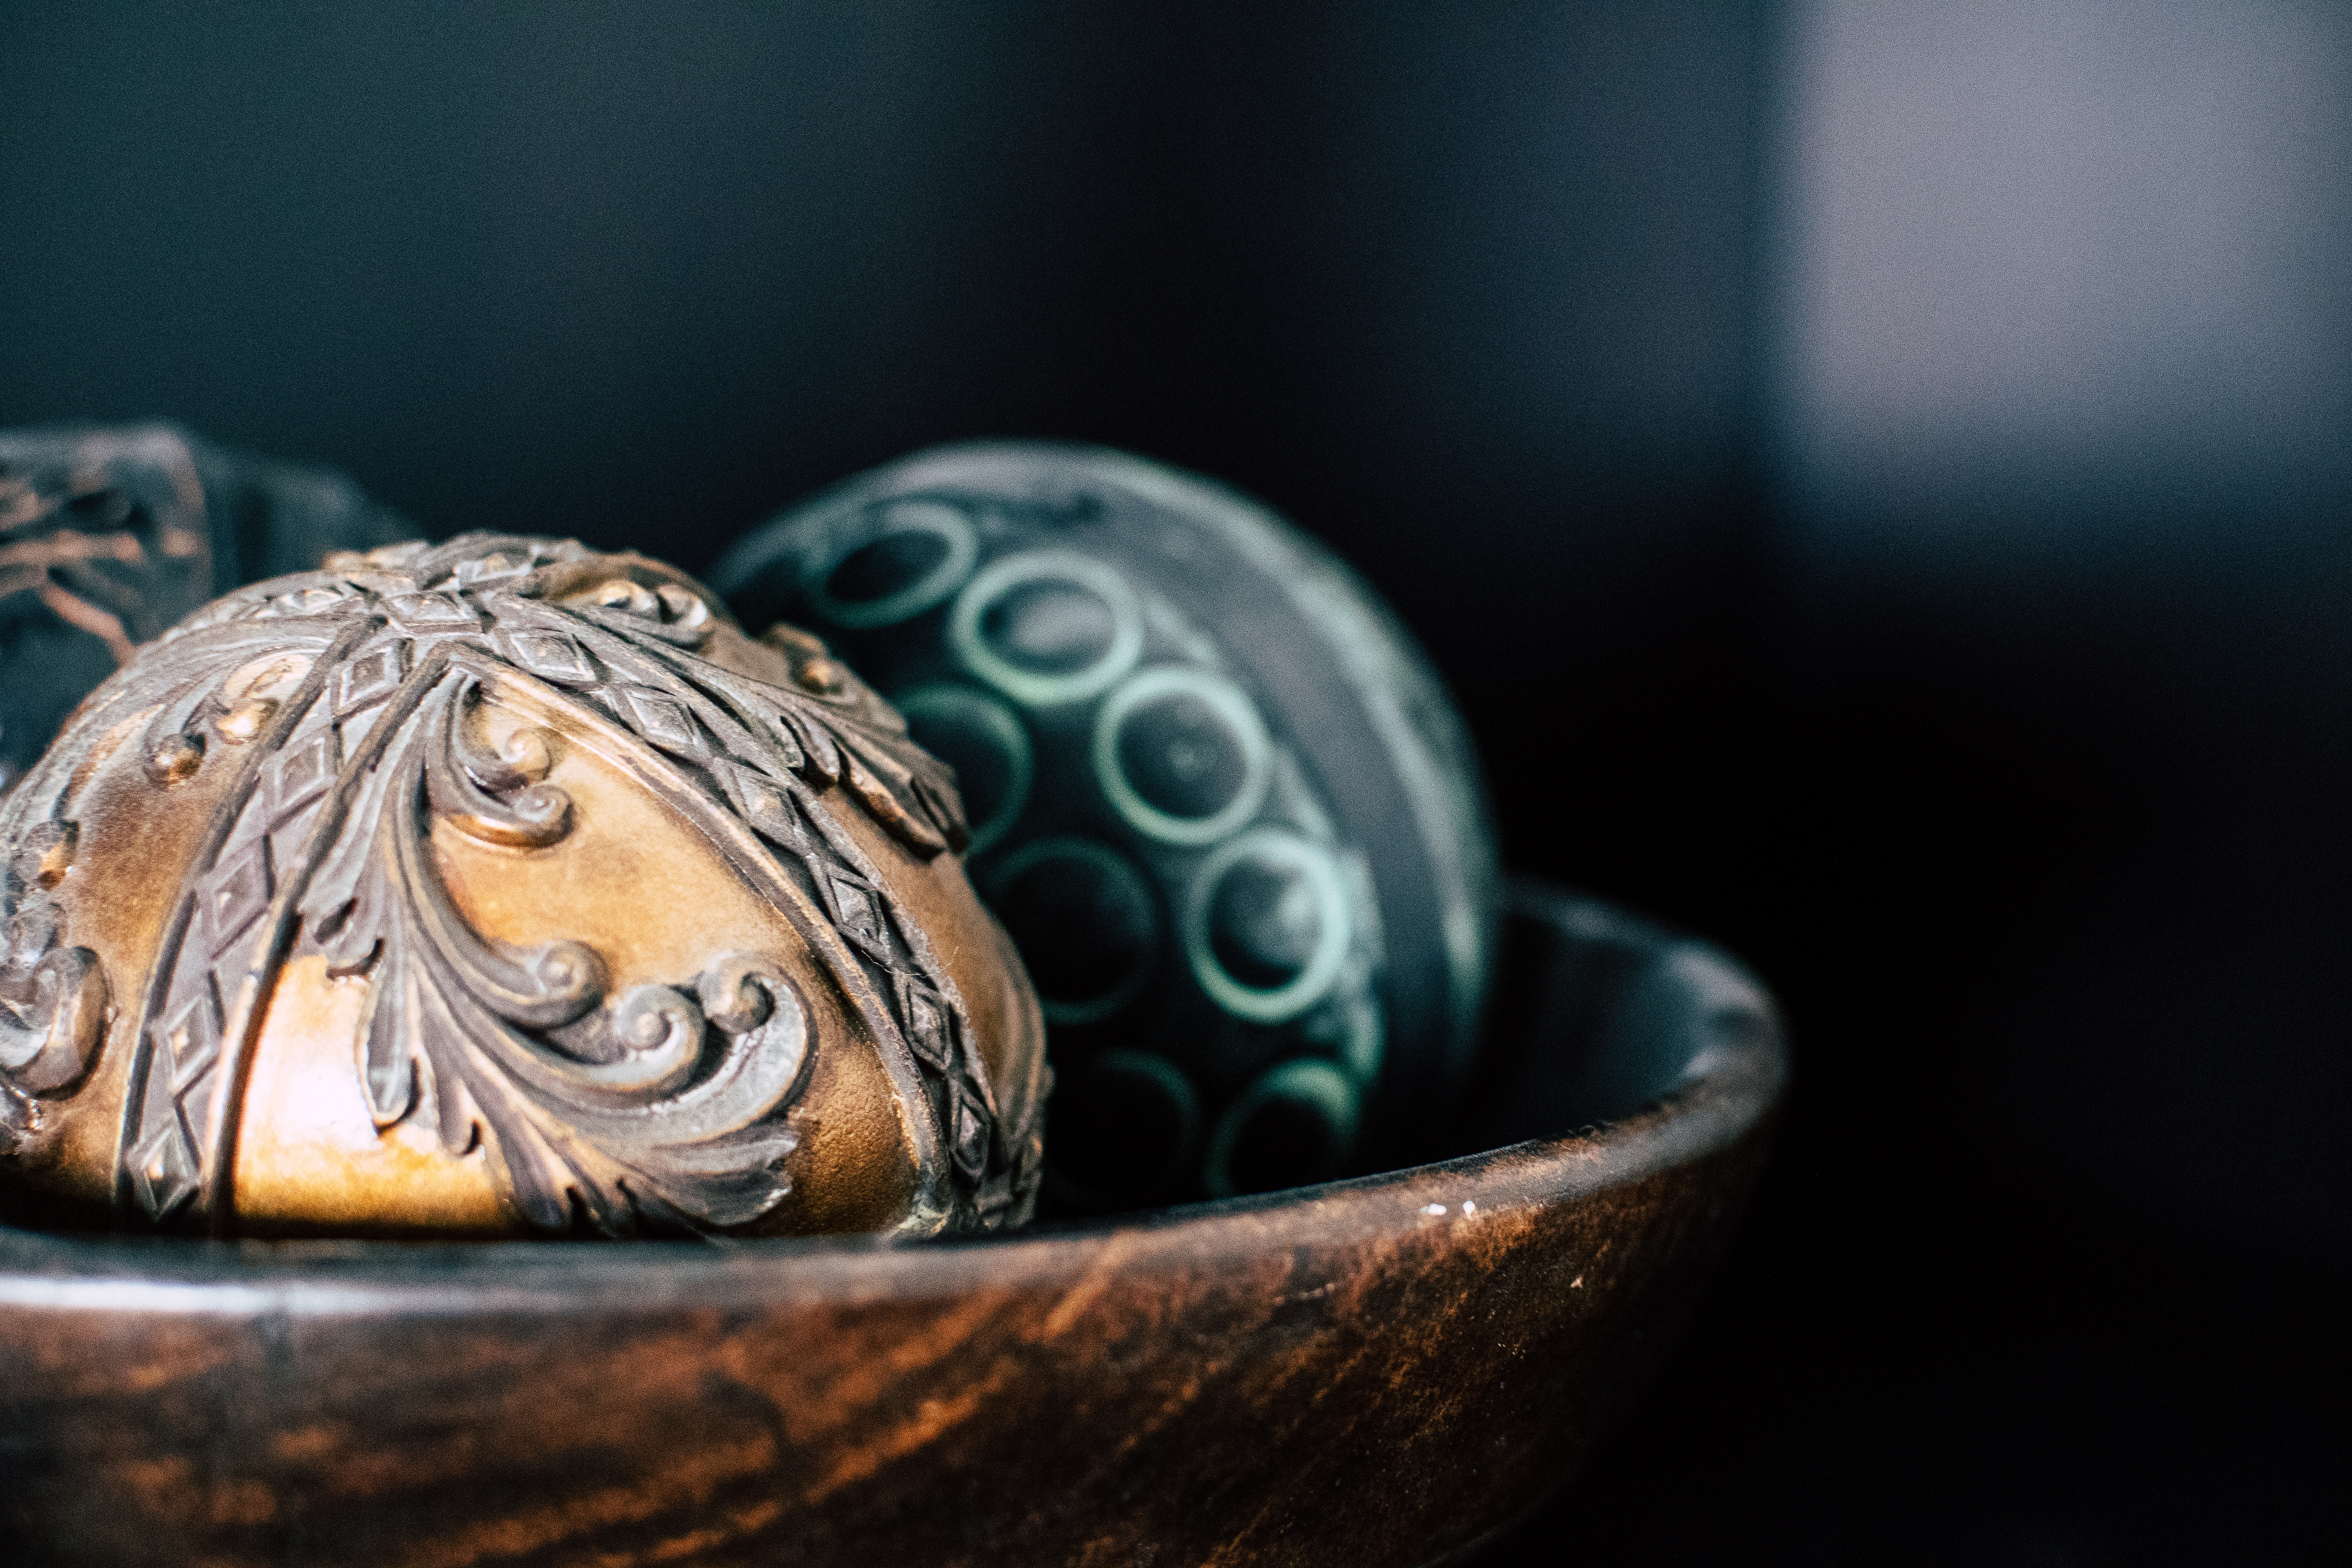
wood, ceramic, close up, still life photography, still life, photography, shell, macro photography, carving, sea snail, pottery